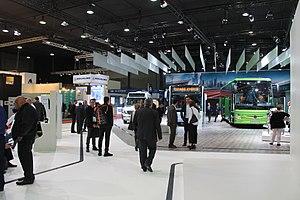
Busworld 2017 à Kortrijk Xpo